Ankylosaurus

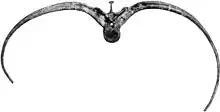
Back vertebra with fused ribs of the holotype. The broad body housed a large digestion system.

Like other ornithischians, "Ankylosaurus" was herbivorous. Its wide muzzle was adapted for non-selective low-browse cropping, although not to the extent seen in some related genera, especially "Euoplocephalus". Though ankylosaurs may not have fed on fibrous and woody plants, they may have had a varied diet, including tough leaves and pulpy fruits. "Ankylosaurus" probably fed on abundant ferns and low-growing shrubs. Assuming it was endothermic, "Ankylosaurus" would have eaten of ferns per day, similar to the amount of dry vegetation a large elephant would consume. The requirements for nutrition could have been more effectively met if "Ankylosaurus" ate fruit, which its small, cusp-like teeth and the shape of its beak seem well adapted for, compared to for example "Euoplocephalus". Certain invertebrates, which the small teeth may have been adapted for handling, could also have provided supplemental nutrition.